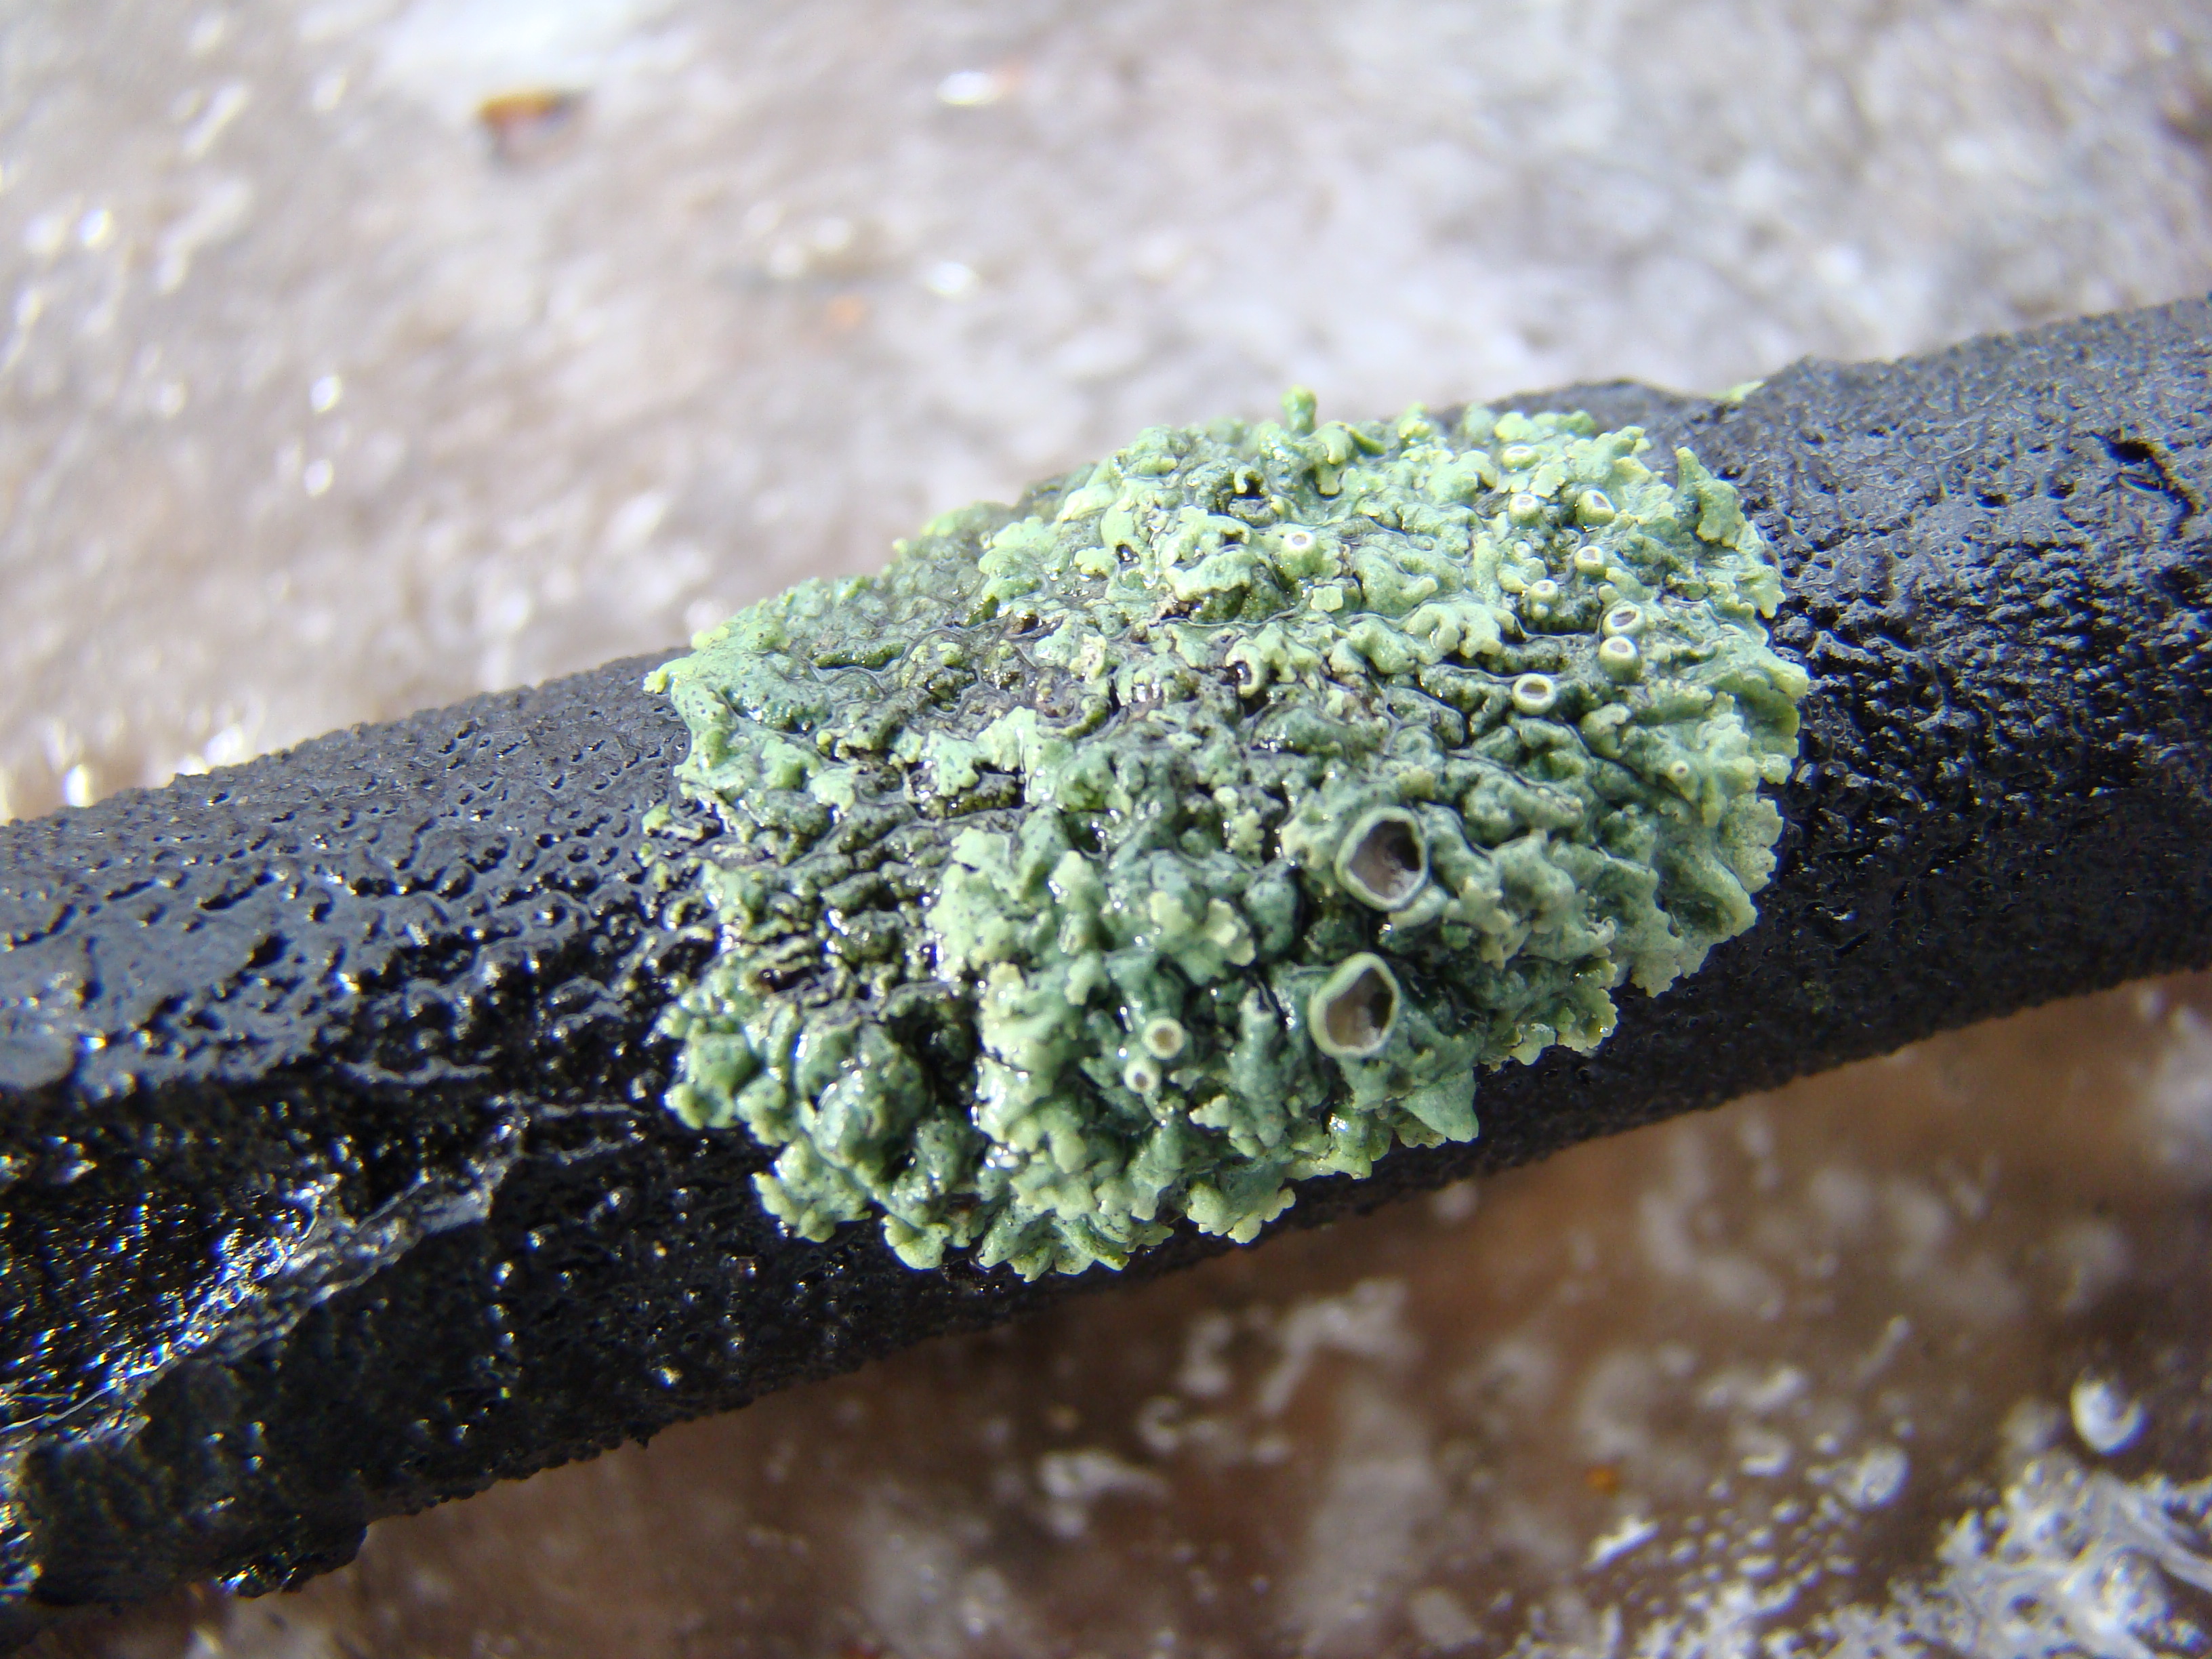
nature, rock, plant, leaf, green, seaweed, soil, close up, algae, mushrooms, sony, moscow, russia, moskau, moscou, dsc, h9, dsch9, macro photography